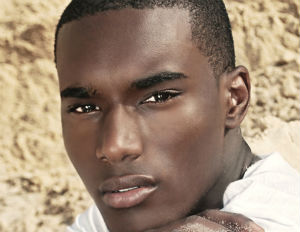
Portrait style: Real Portrait